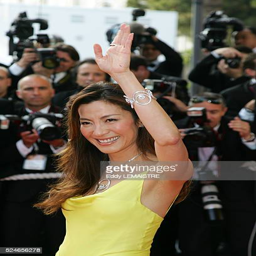
actor at the premiere during festival